Marion Cotillard

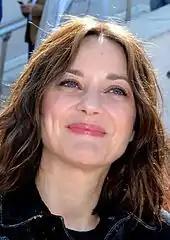
Cotillard attending an event for "From the Land of the Moon" at the 2016 Cannes Film Festival

In 2014, she starred in the Dardenne brothers drama "Two Days, One Night" ("Deux jours, une nuit"), as Sandra, a Belgian factory worker who has just one weekend to convince her co-workers to give up their bonuses so that she can keep her job. The film premiered in the main competition at the 2014 Cannes Film Festival and earned a 15-minute standing ovation, with Cotillard's performance praised as "a career-high performance", and favored to win the festival's Best Actress prize, which ended up going to Julianne Moore for "Maps to the Stars". Several critics' awards followed, as well as a European Film Award for Best Actress, a second Academy Award nomination, making Cotillard the first actor to be nominated for a Belgian film, and a sixth César Award nomination. Her performances in both "The Immigrant" and "Two Days, One Night" shared the fourth spot on "Time"s list of Best Movie Performances of 2014. In November 2014, Cotillard participated on "Comedy Central's All-Star Non-Denominational Christmas Special", in a duet with Nathan Fielder on the Elvis Presley song "Can't Help Falling in Love".